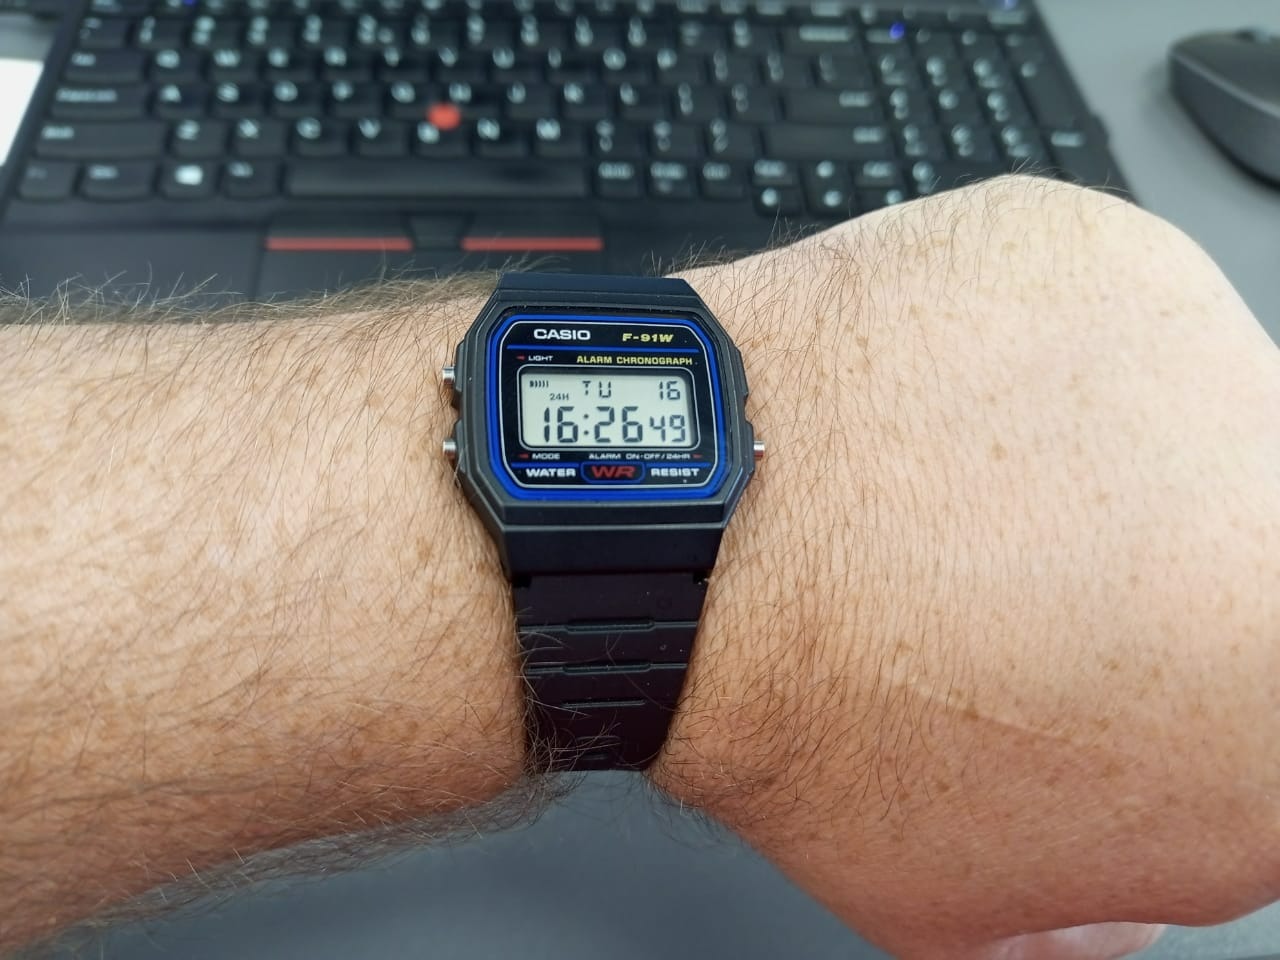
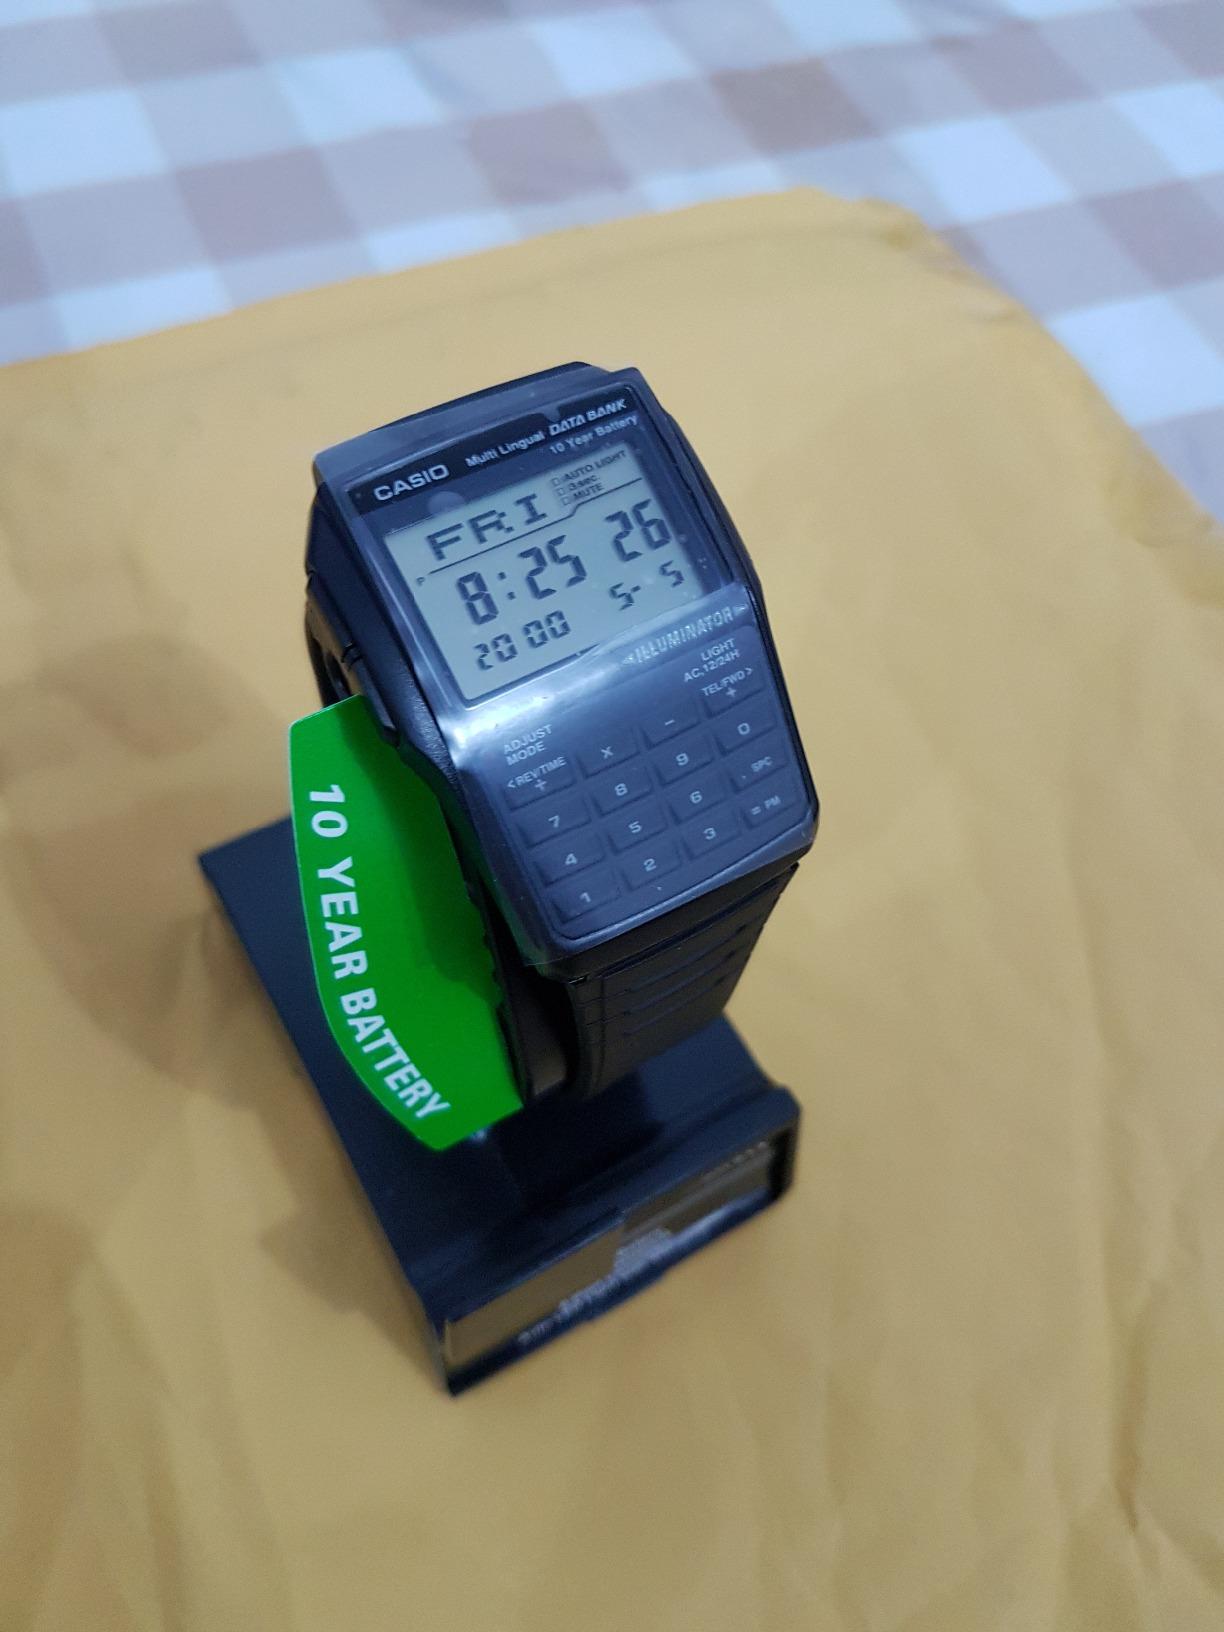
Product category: accessories_watch
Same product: no